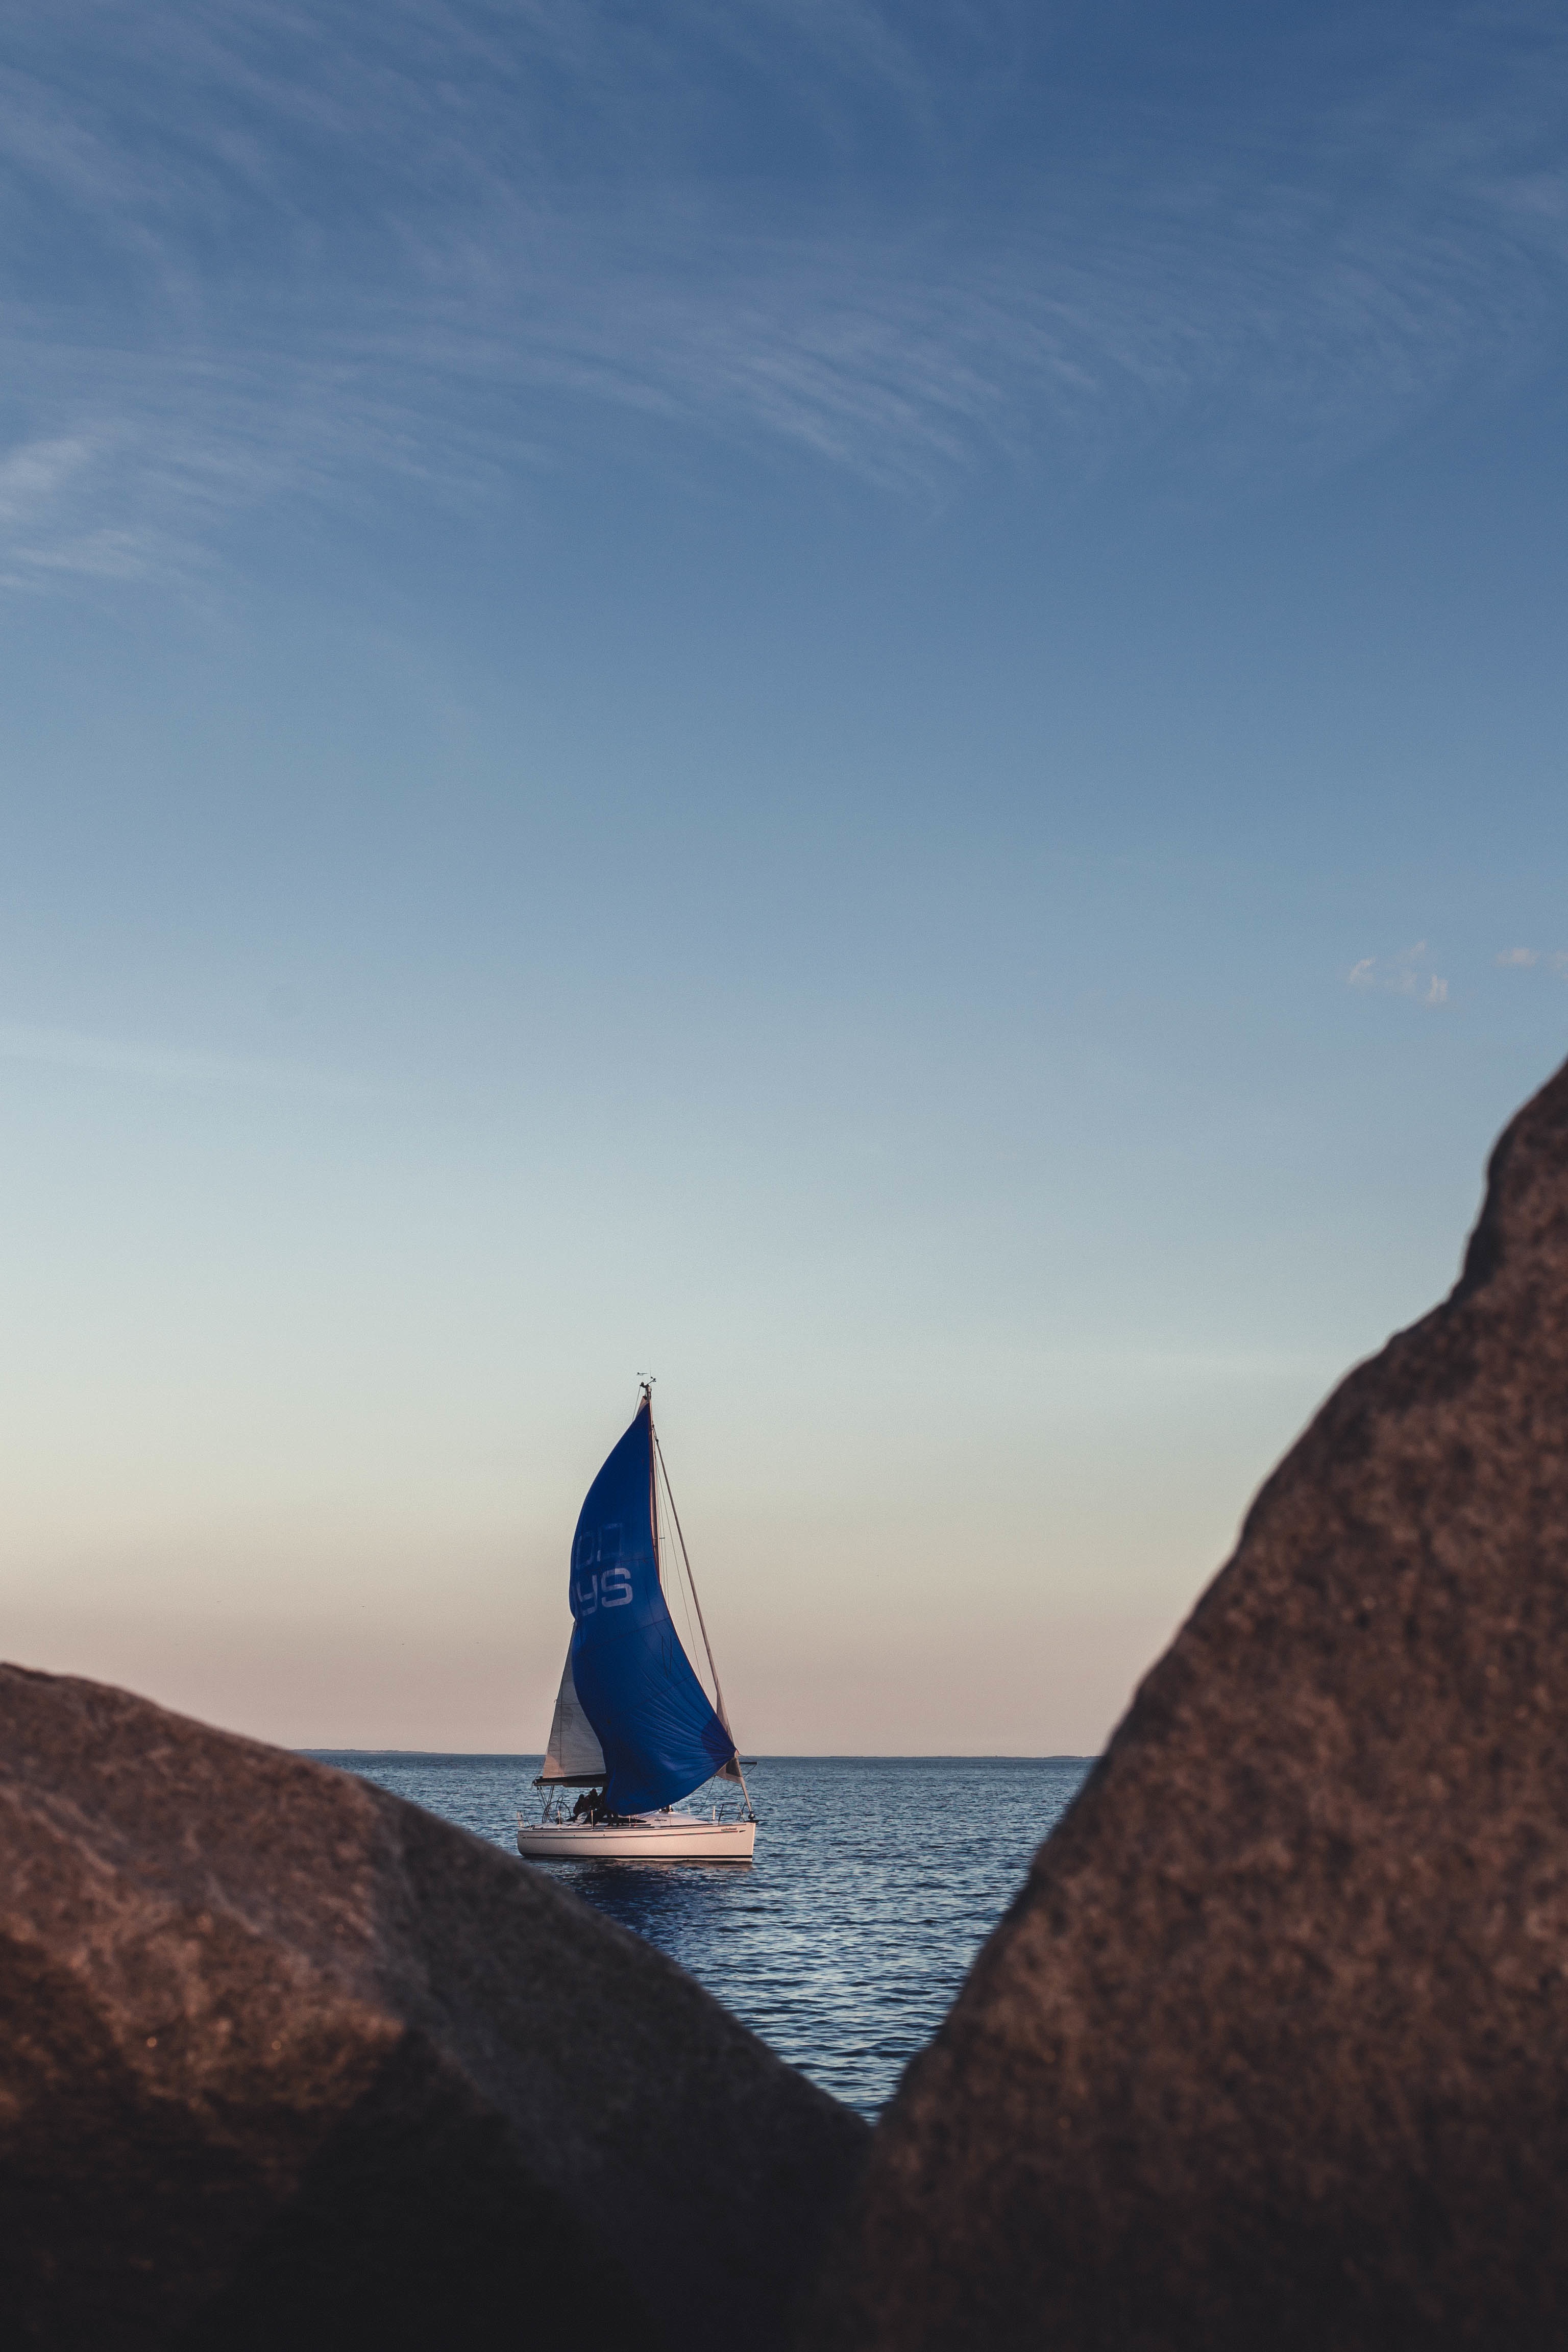
beach, sea, coast, sand, ocean, horizon, mountain, cloud, sky, boat, shore, wave, wind, reflection, vehicle, bay, blue, terrain, body of water, cape